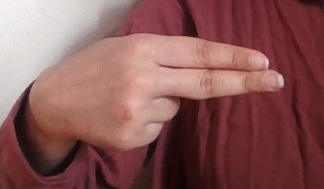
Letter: ain